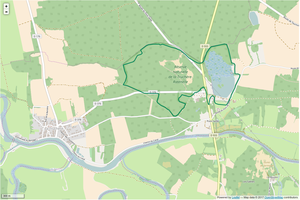
Périmètre de la RNN de La Truchère-Ratenelle.
La réserve naturelle nationale de La Truchère-Ratenelle, est une réserve naturelle nationale située en Bourgogne.